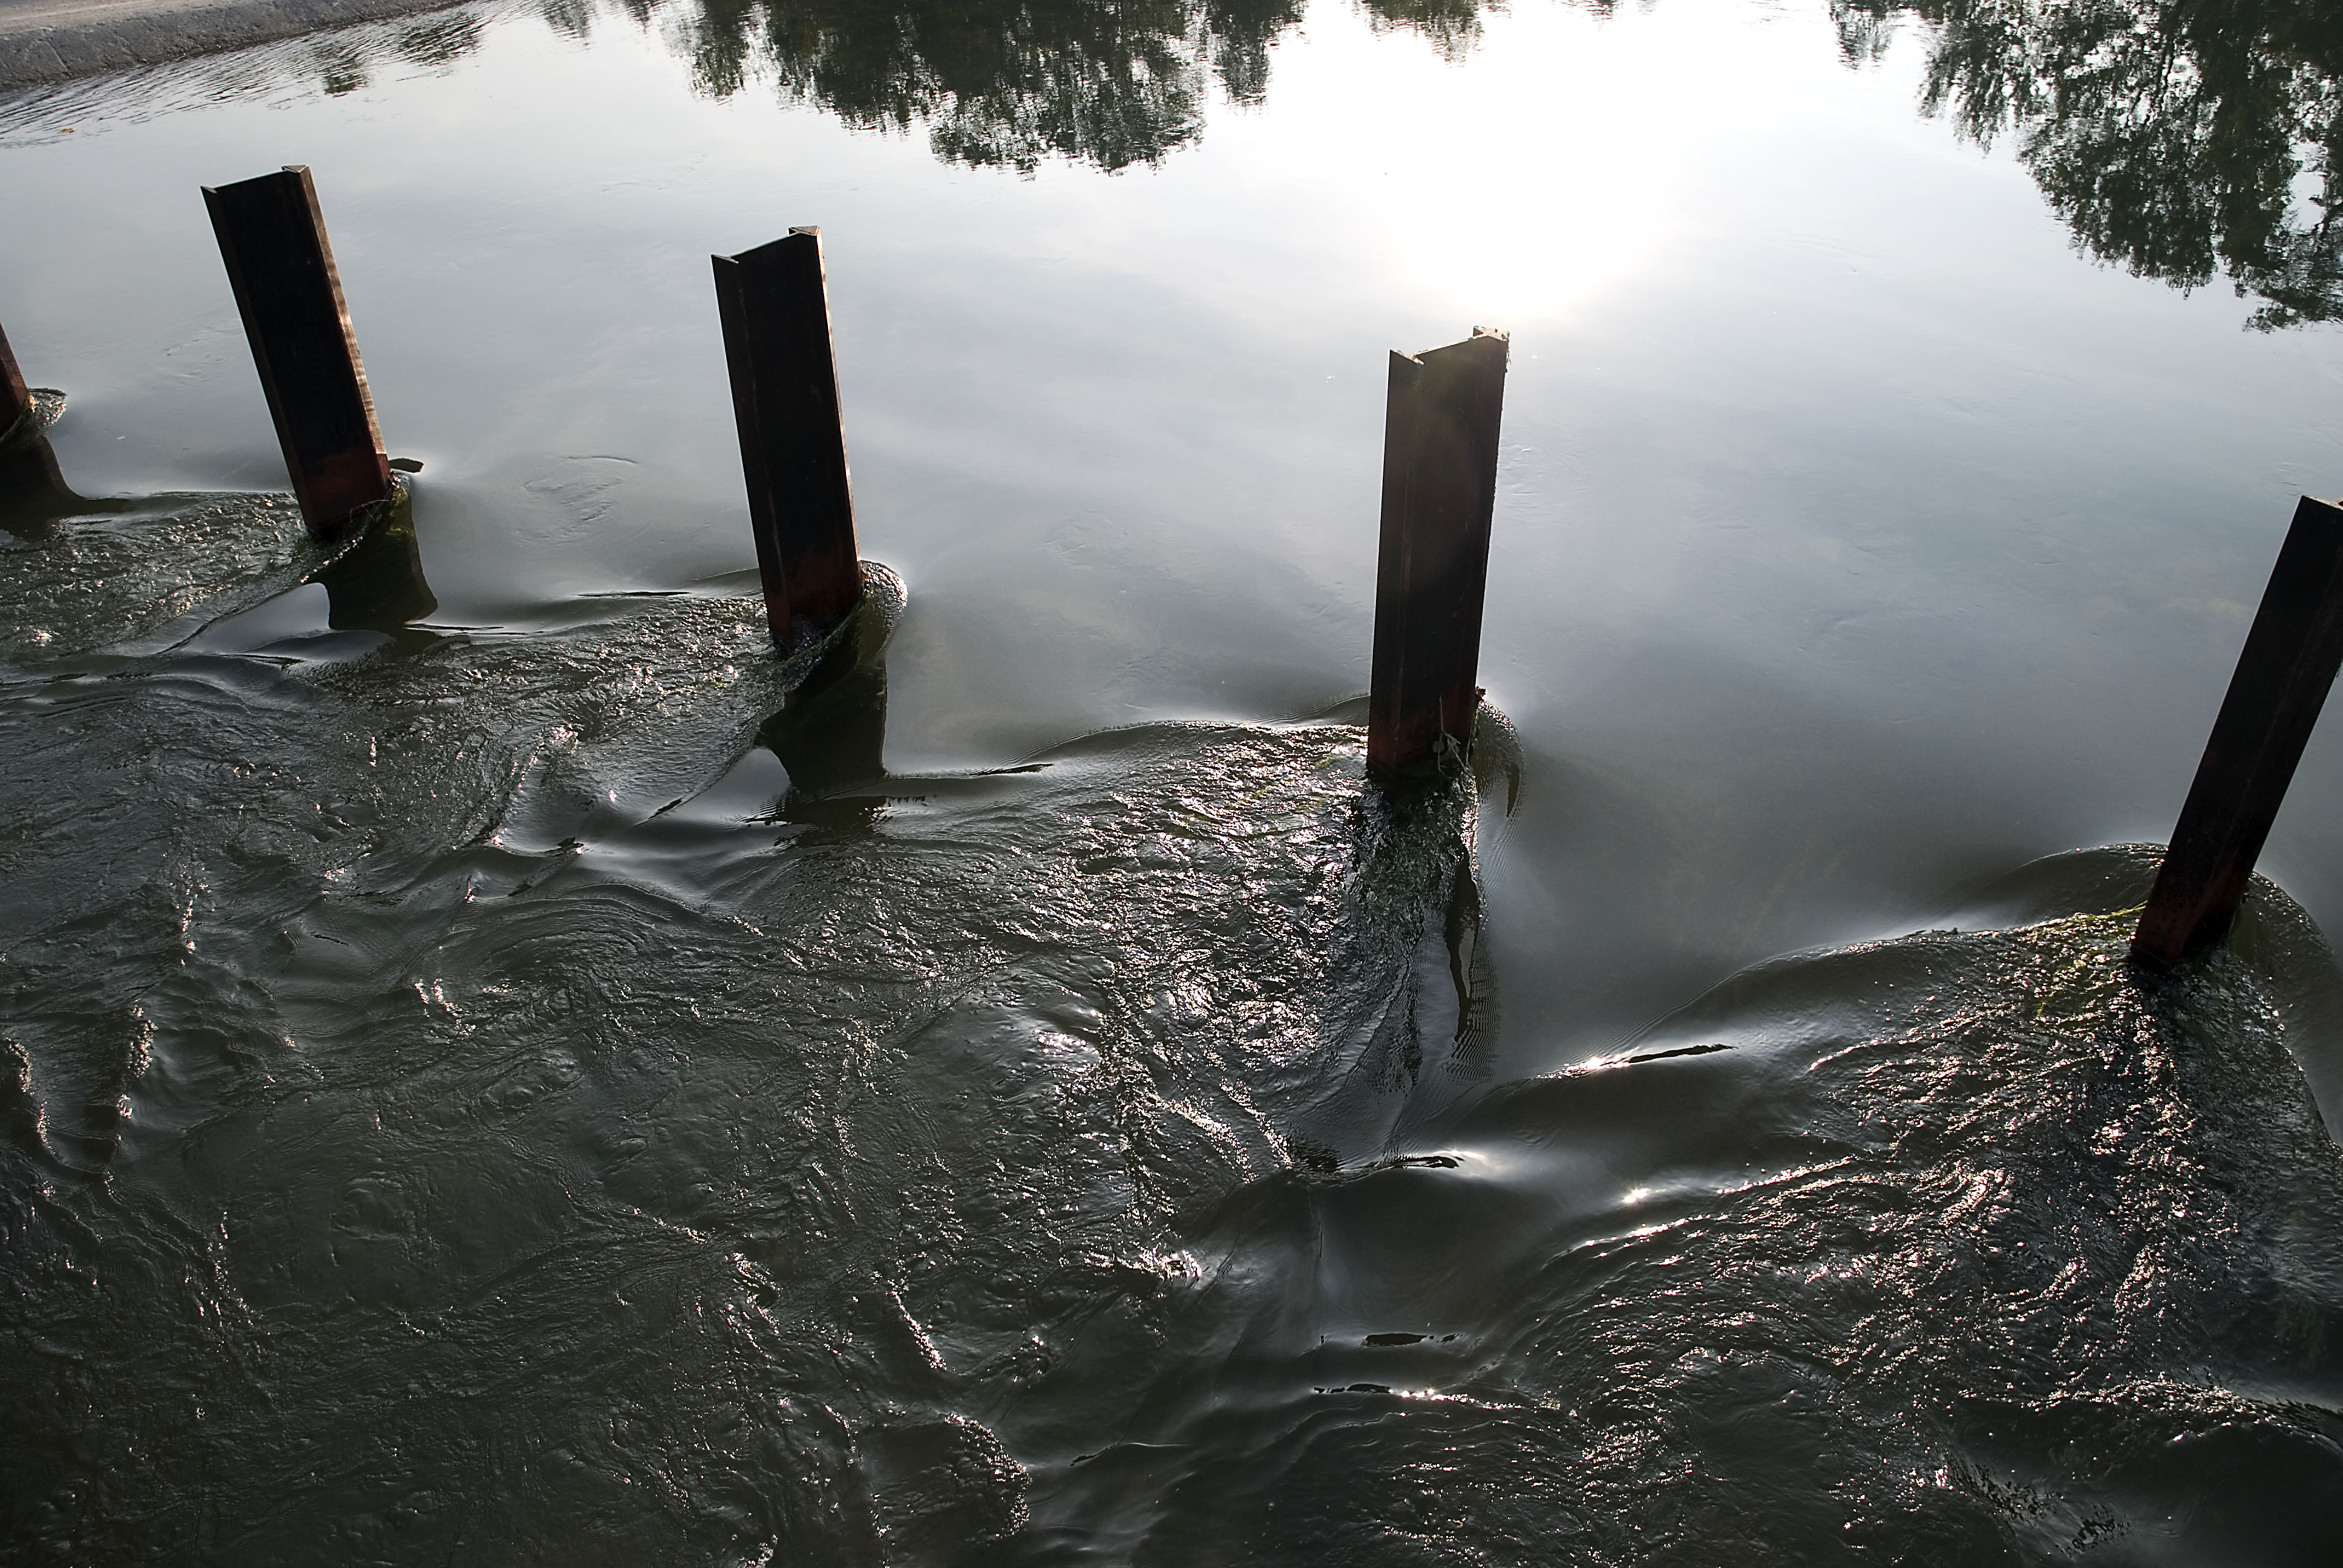
river, italy, water, water resources, atmospheric phenomenon, tree, sky, reflection, atmosphere, sunlight, wave, sea, winter, watercourse, lake, plant, ocean